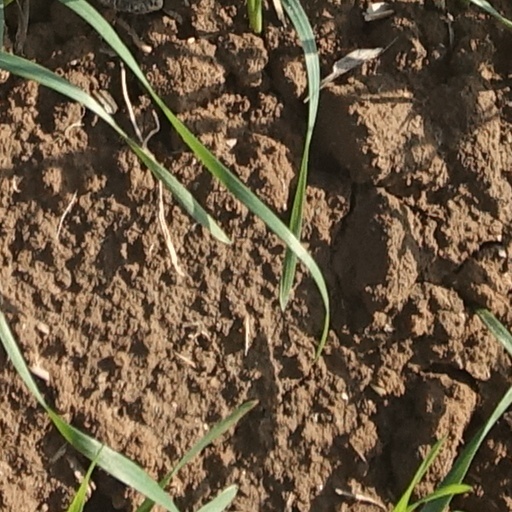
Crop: wheat